Darrel Guilbeau

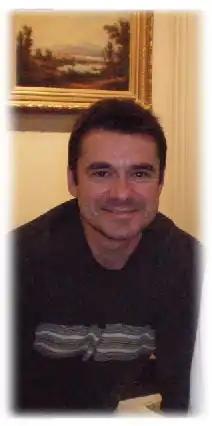
Guilbeau in 2008

Darrel Guilbeau is an American voice actor. He began working on voice acting in anime roles, when his friends asked him to audition for "Overman King Gainer" and he won the title role, Gainer Sanga. Guilbeau is also known as the voice of Mikado Ryugamine from "Durarara!!", the title character of "", Rikuo Nura; Hakuryu Ren from the "" series, and Amaimon from the "Blue Exorcist" series. He has reprised his roles as Mikado and Rikuo in "Durarara!!×2" and "", respectively.